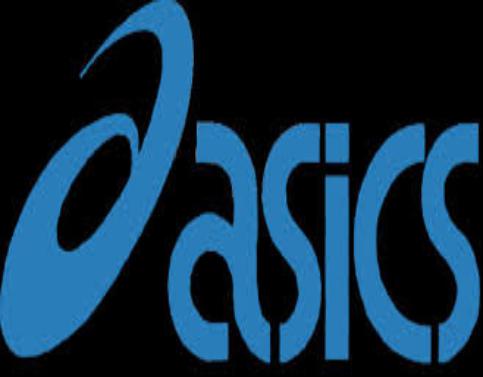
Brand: Asics
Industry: Sports